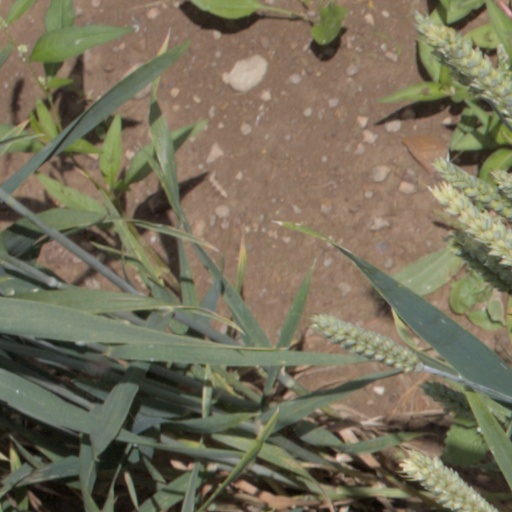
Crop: wheat